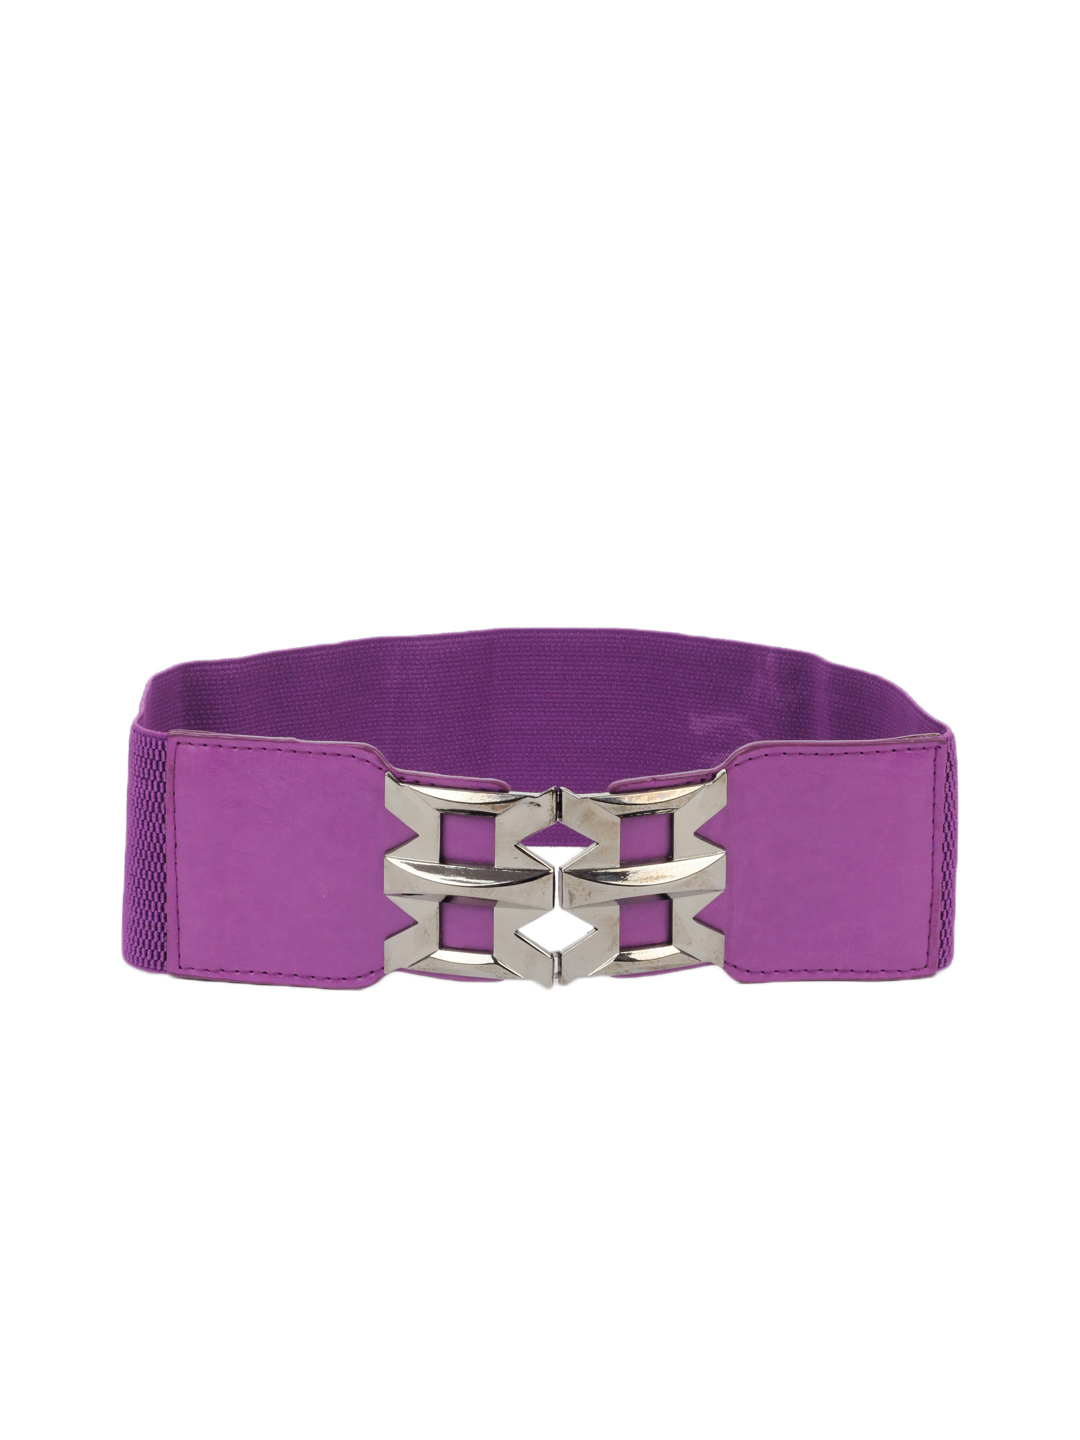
Stoln Women Purple Belt
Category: Accessories / Belts / Belts
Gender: Women
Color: Purple
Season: Summer 2012
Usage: Casual